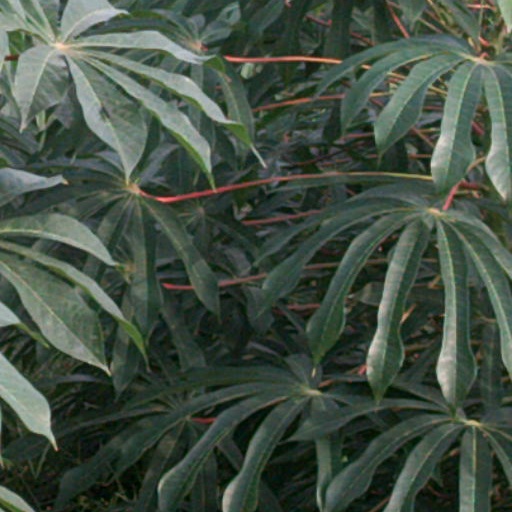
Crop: cassava